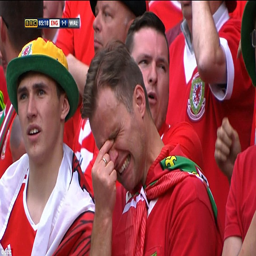
a fan looks dejected as the game entered .